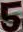
Number: 5